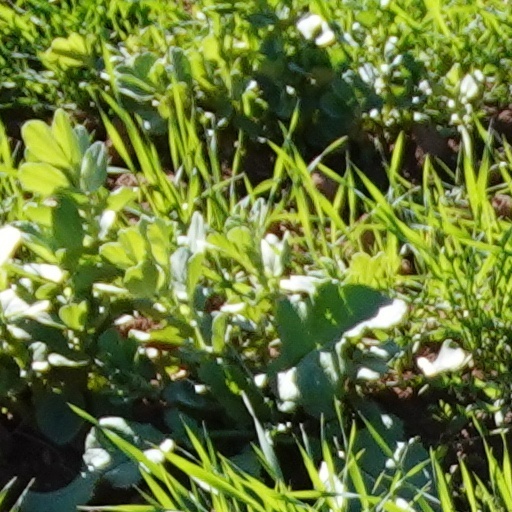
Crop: wheat